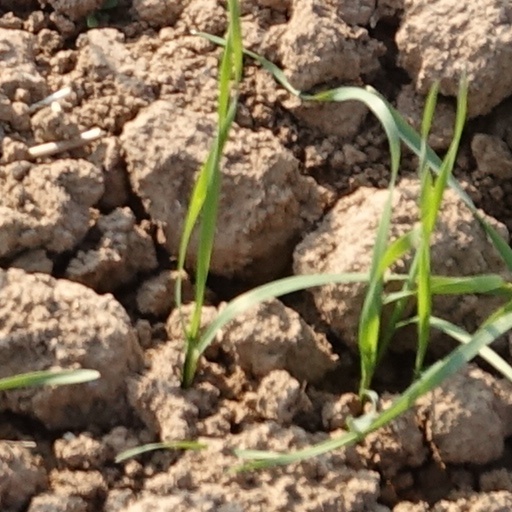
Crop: wheat